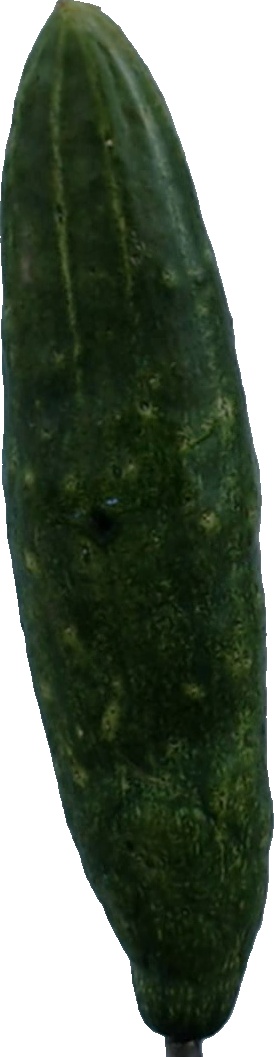
Label: cucumber_3